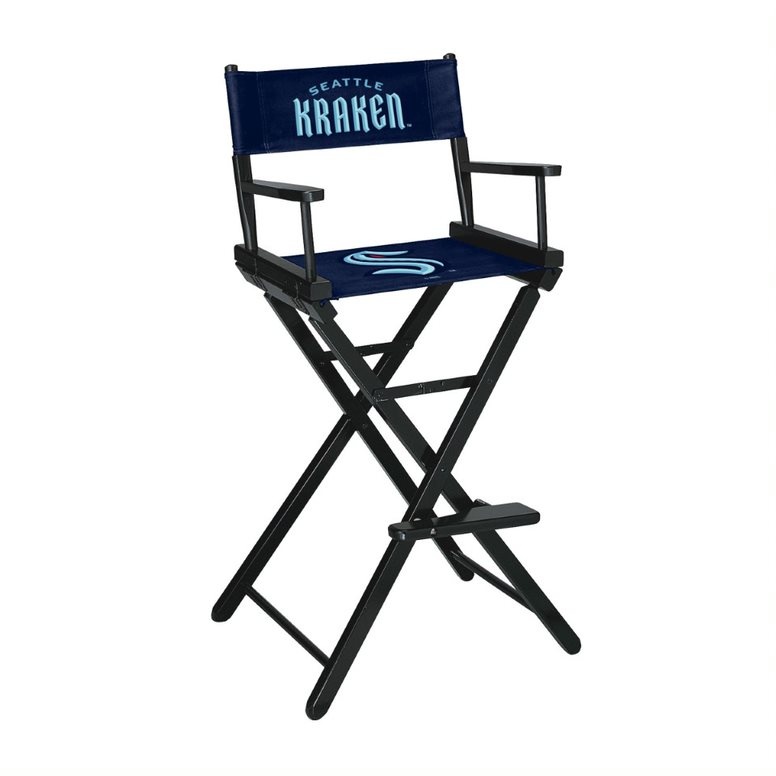
Seattle Kracken Bar Height Directors Chair
Let your team spirit shine with the Seattle Kraken Bar Height Directors Chair. Folds for easy storage. These comfortable chairs feature solid wood, black stained frames with heavy duty canvas slings. Contemporary frame design features paddle arms and straight line leg rack. Full color team logo is shown on the seat and team name logotype is on the backrest. Backrest and seat are in the official team colors. Industry leading 10 year limited warranty on the frame for defects in workmanship. 21.5" W x 15.5"D x 46"H. Weight capacity 250 pounds. Made in the USA. Ships from Tennessee. Please allow 7 - 10 days for shipping. CHAIRS ARE MADE TO ORDER Please allow 7-10 days to ship NHL Official Licensed Bar Height Directors Chair Solid wood frames with heavy duty canvas slings Team logo displayed on seat; team logotype on the backrest Slings are dyed in team colors Limited 10 year frame warranty Measures 21.5" W x 15.5"D x 46"H Allow 7 - 10 days for shipping
Brand: Imperial
Category: Sporting Goods > Athletics > Coaching & Officiating > Referee Stands & Chairs > Referee Chairs